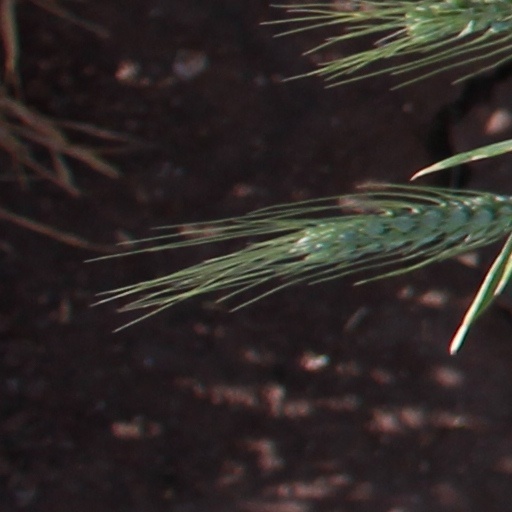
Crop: wheat